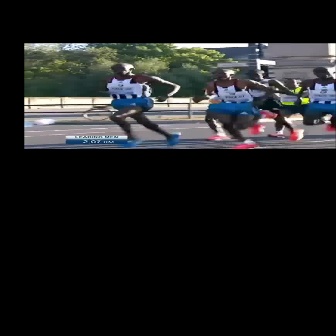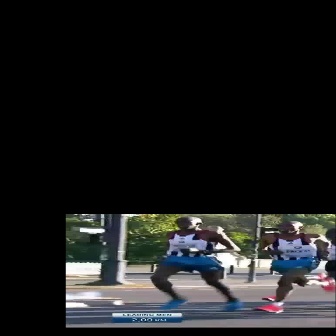
  Please identify the target specified by the bounding box [96,62,181,147] in the first image and locate it in the second image. Return the coordinates in [x_min,y_min,x_max,y_max] format.
Answer: [149,216,246,312]